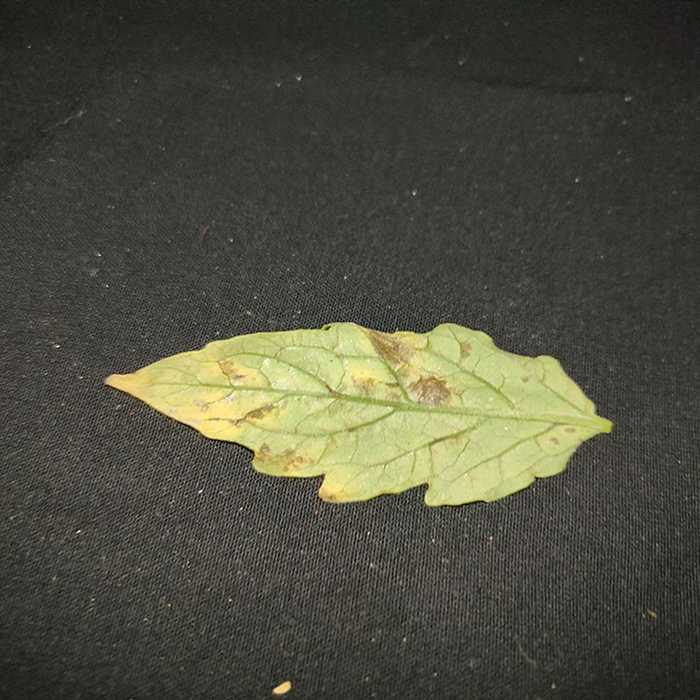
Plant: Tomato
Label: Tomato Bacterial spot